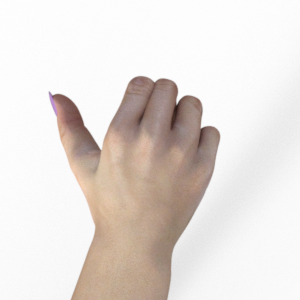
Label: rock